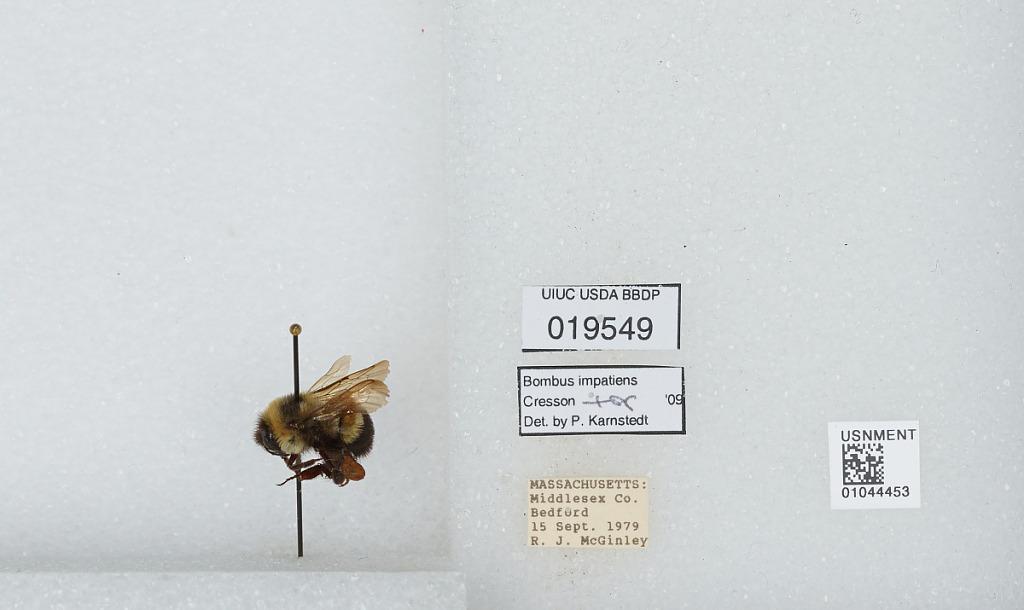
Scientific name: Bombus sp.
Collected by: R. McGinley
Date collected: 1979-9-15
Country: United States
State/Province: Massachusetts
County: Middlesex
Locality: Bedford
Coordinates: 42.4906, -71.2762
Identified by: Karnstedt, P.